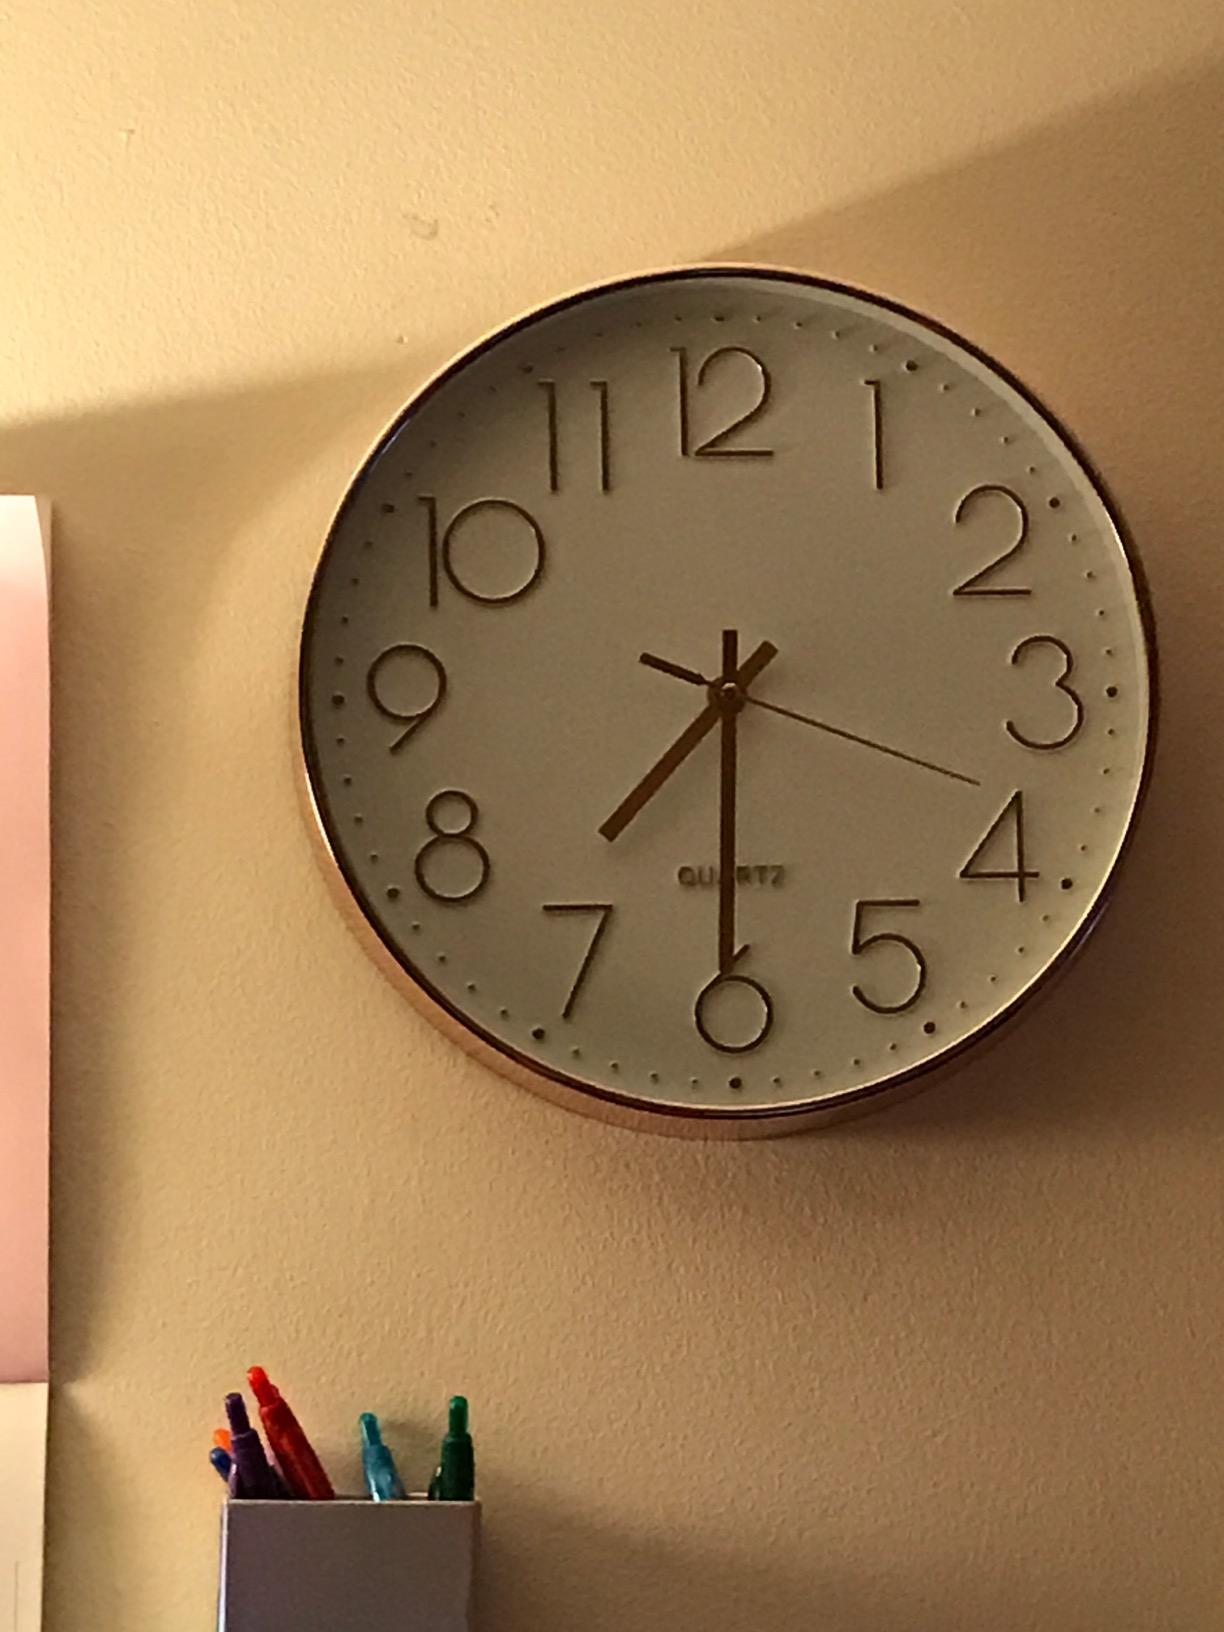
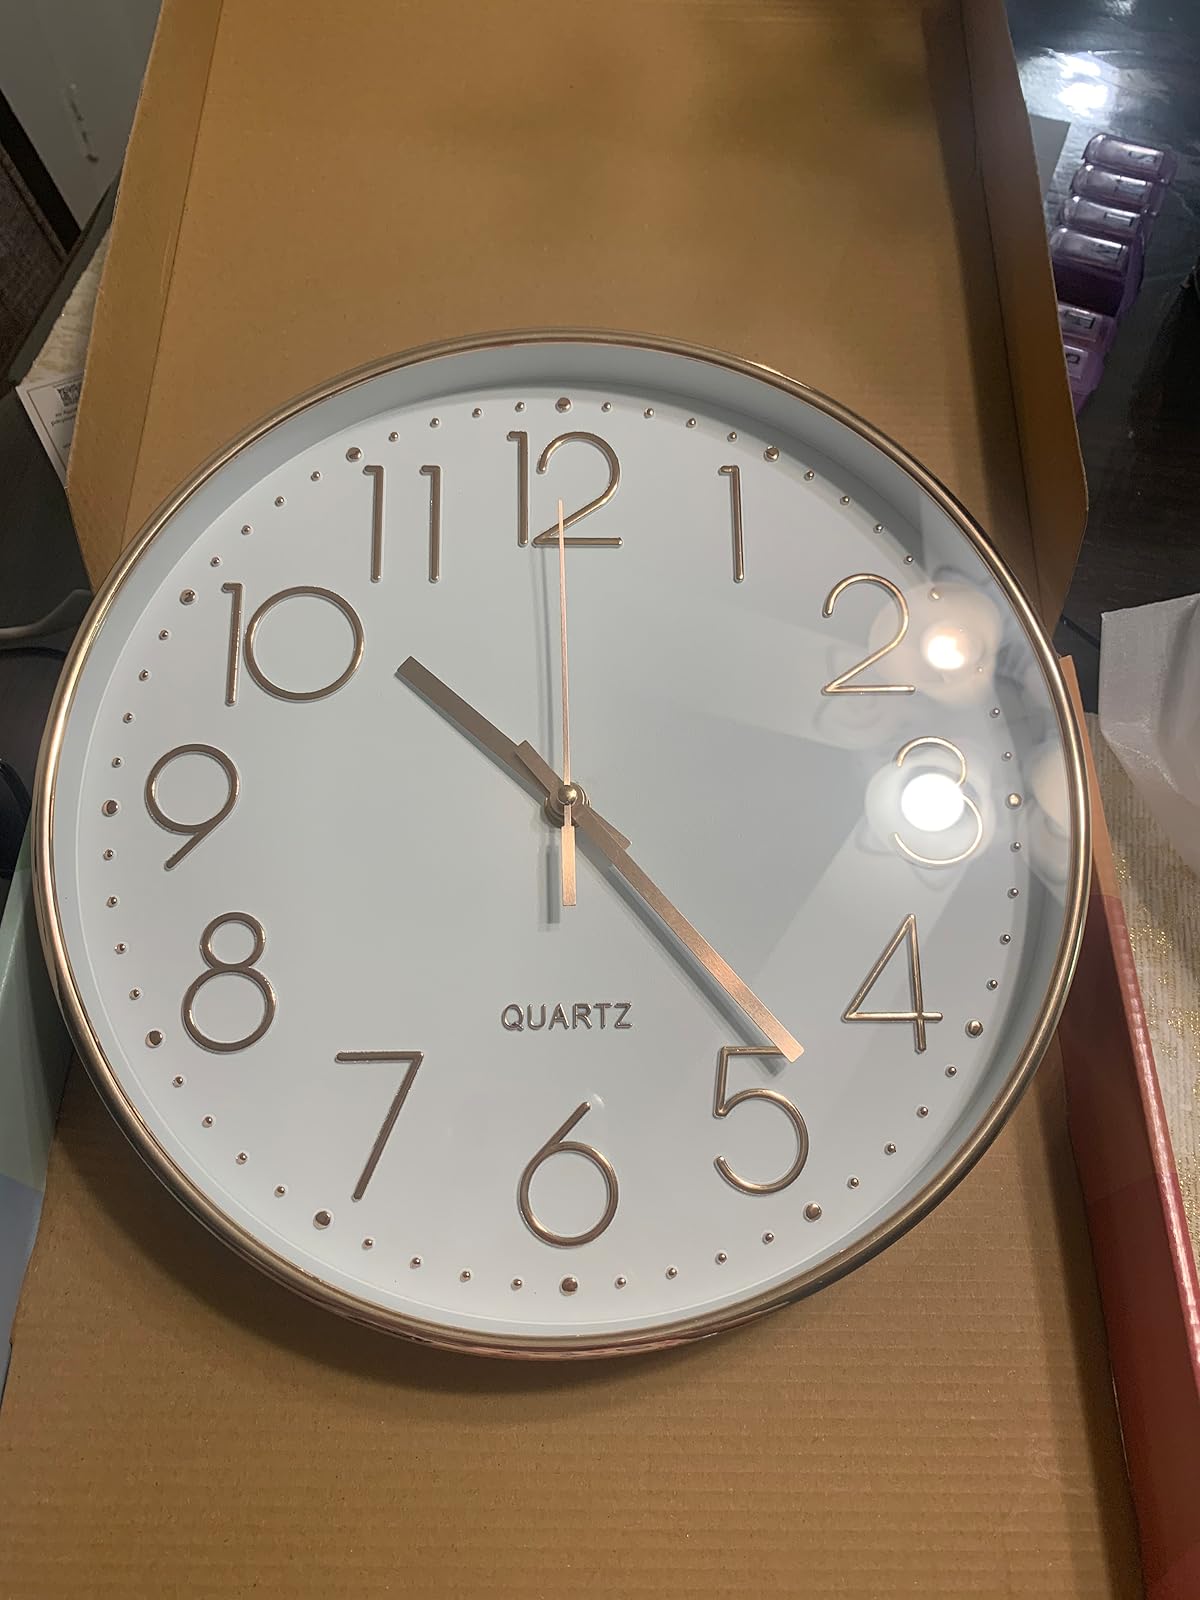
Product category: clock
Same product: yes